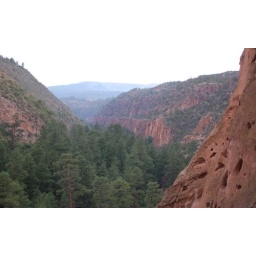
The trail up to the cave starts on the floor of the canyon--at the base of those trees in the forefront.